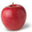
Label: apple